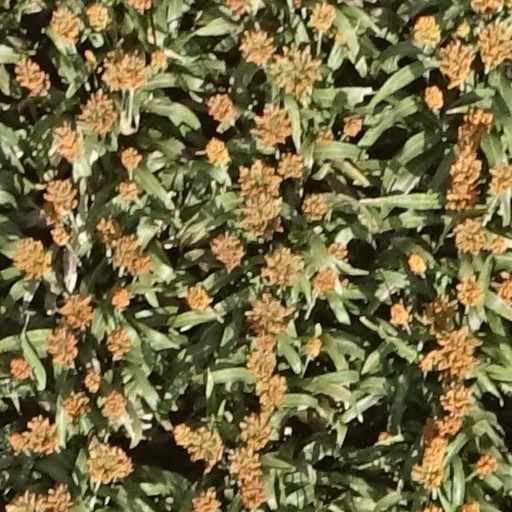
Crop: sorghum